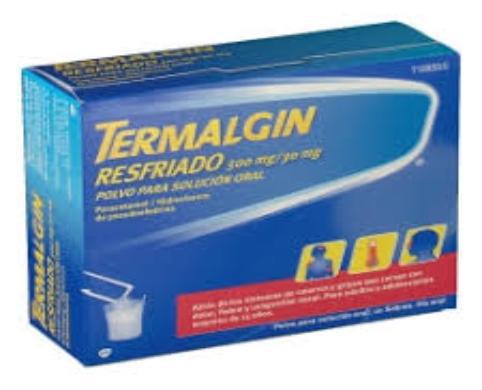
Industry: Medical